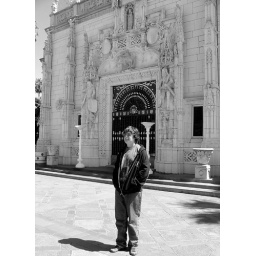
Black and white photo of Vinny standing in front of the main house at Hearst Castle.